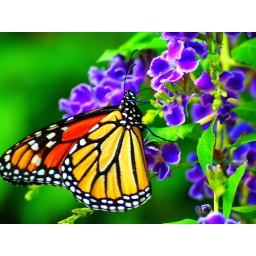
Butterfly at butterfly house at Zoo in San anotonio